Victor Goldschmidt

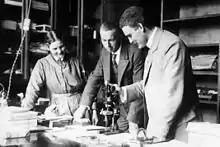
Mimi Johnson (left), Endre Berner (center), Victor Moritz Goldschmidt (right), 1915

For his thesis, Goldschmidt studied the Oslo graben, a valley formed by the downward displacement of a block of land along faults on each side. The region had recently been mapped by Brøgger. In the Permian, magmas intruded into the older rocks, heating the surrounding rock. This resulted in mineralogical changes known as contact metamorphism, resulting in a fine-grained class of rocks known as hornfels. Goldschmidt made a systematic study of the hornfels. He showed that, of the minerals to be found in the hornfels, only certain "associations" occurred. For example, andalusite could be associated with cordierite but never with hypersthene.